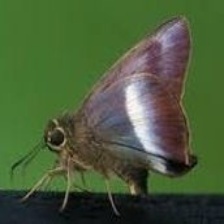
Species: COMMON BANDED AWL